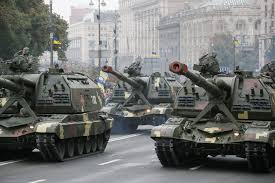
Label: Self Propelled Artillery